HNoMS Tordenskjold

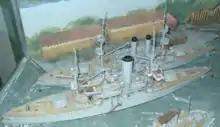
Models of the coastal defence ship "Tordenskiold" and . "Tordenskjold" in the front.

Built at Elswick and nearly identical to her sister ship , "Tordenskjold" was named after Peter Wessel Tordenskjold, an eminent Norwegian naval hero in the service of the Kingdom of Denmark-Norway. Built as a typical pre-dreadnought battleship on a small scale, she carried guns of a wide range of calibers: two guns in barbettes, six , six , and six smaller quick-firing guns. The ship could manage a speed of over . Protected by belt armor of thickness, the ship also featured gun barbettes with nearly of steel armor and an armored deck.